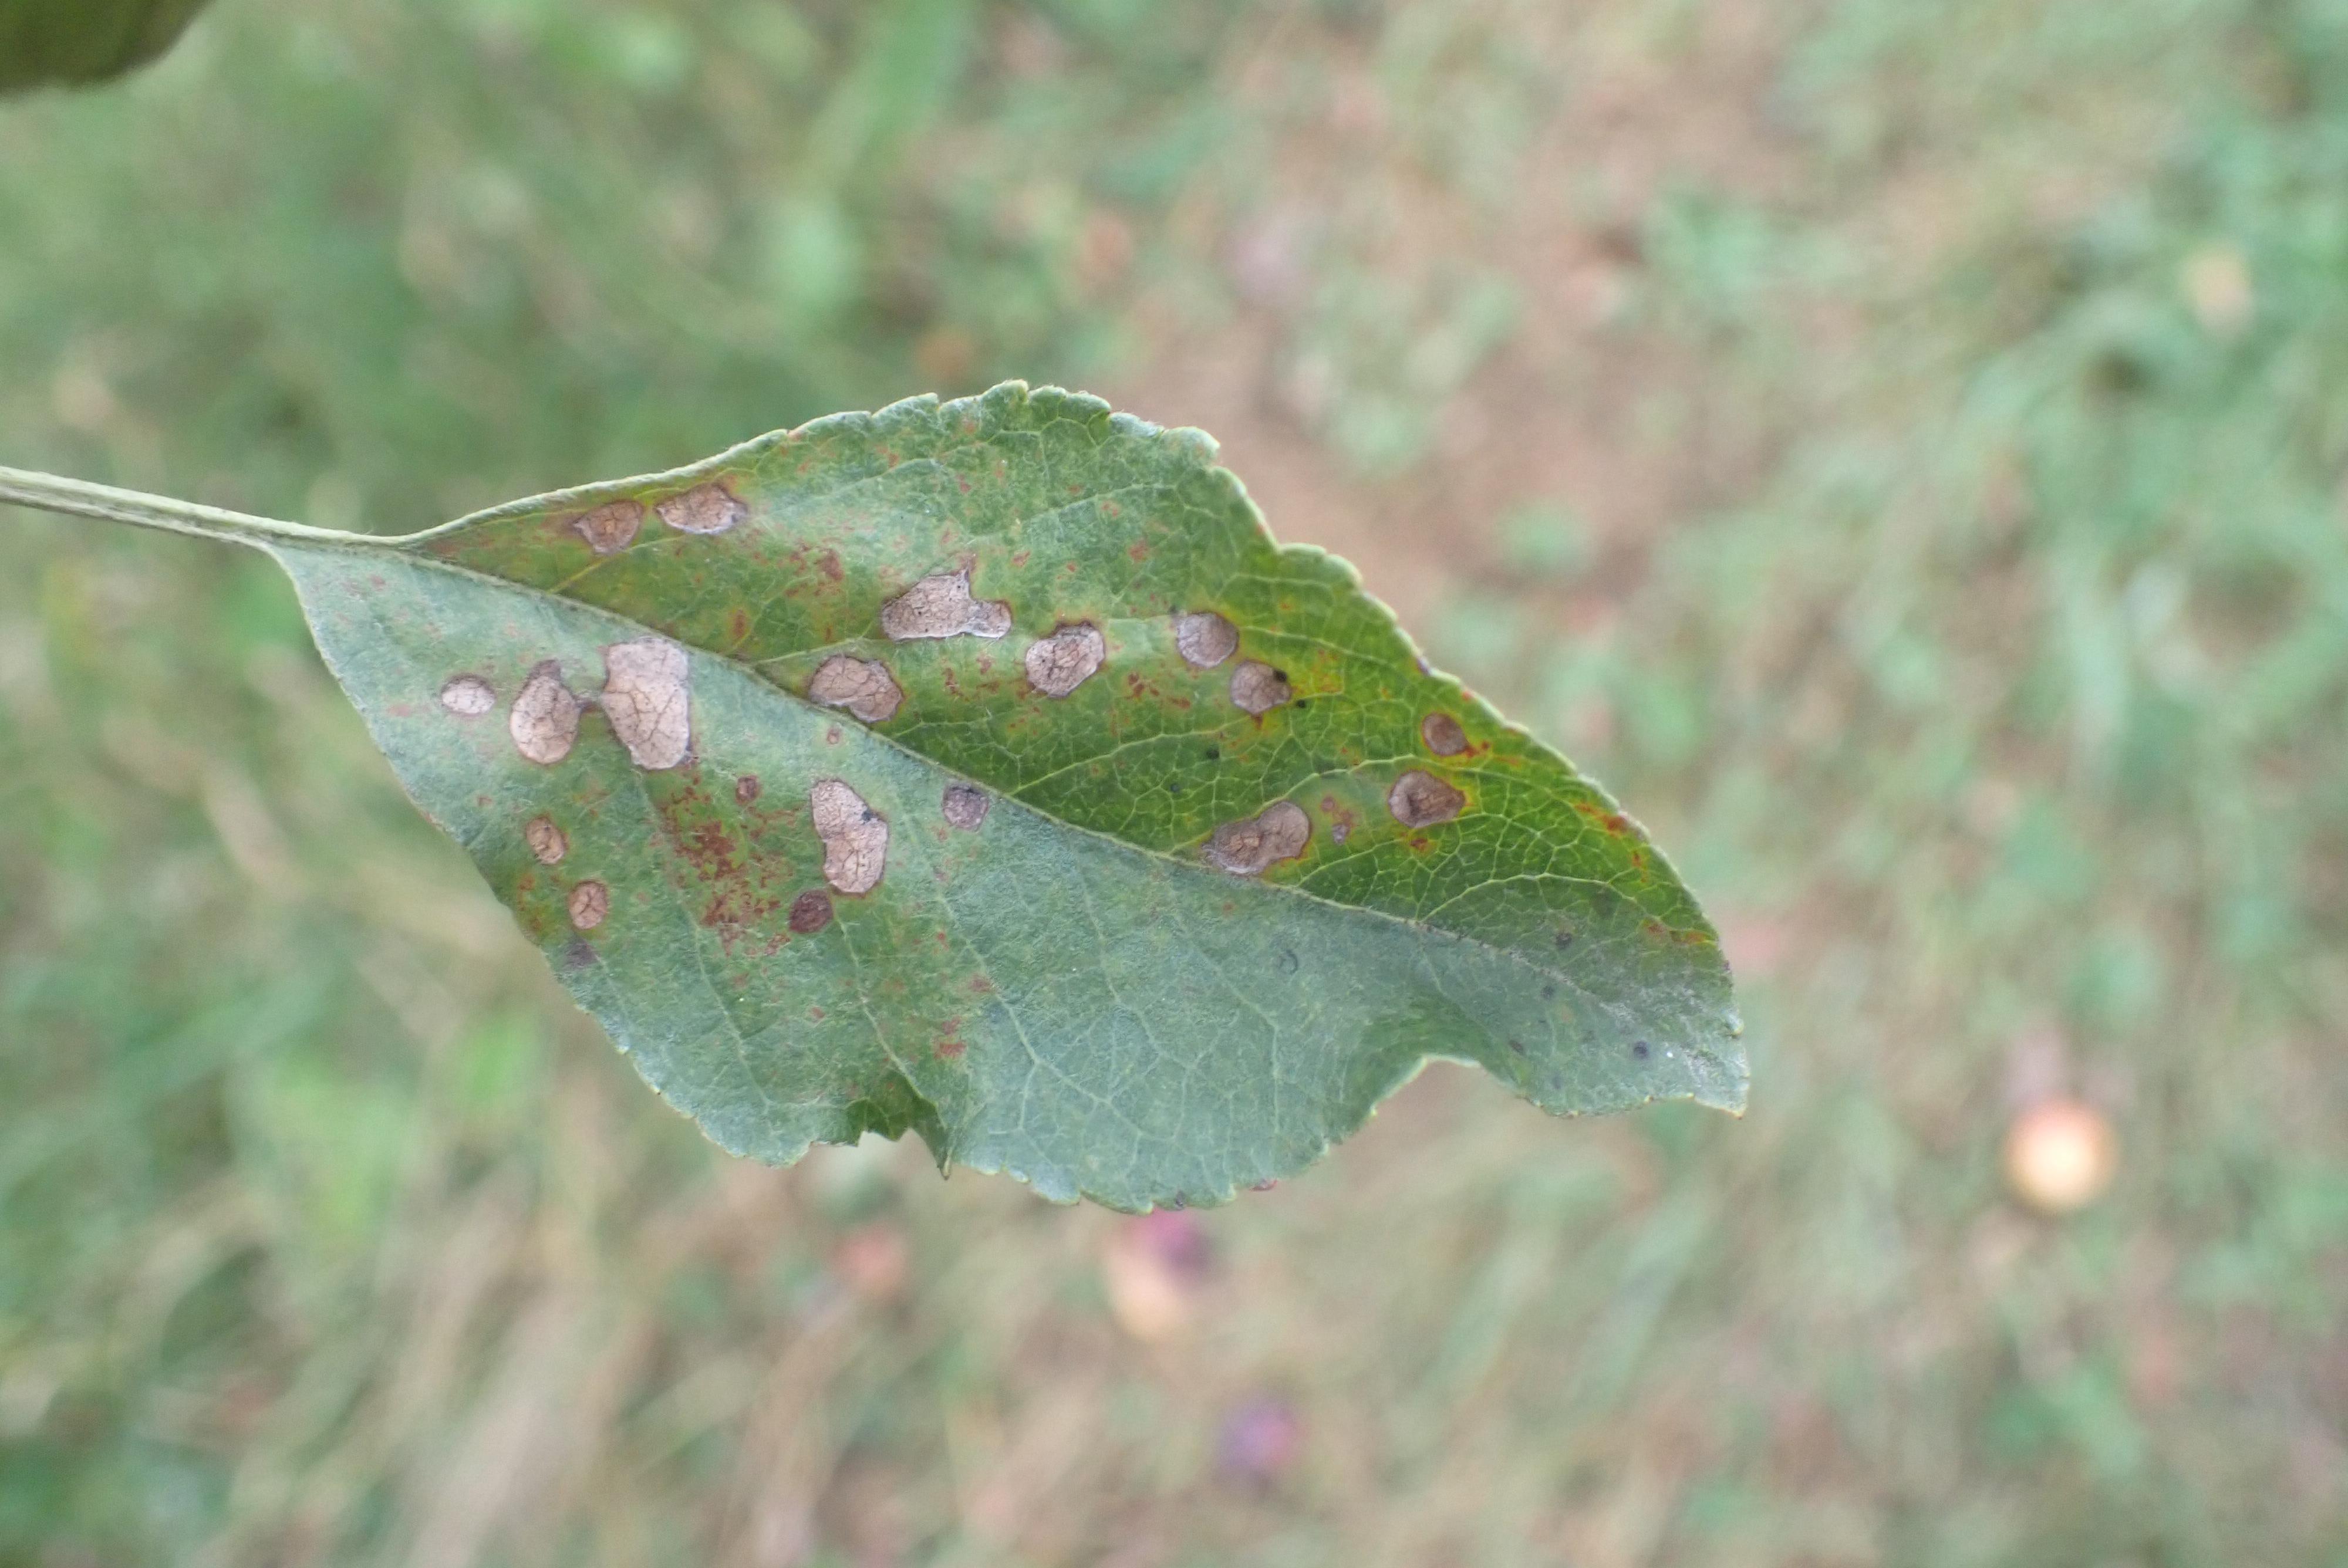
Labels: complex